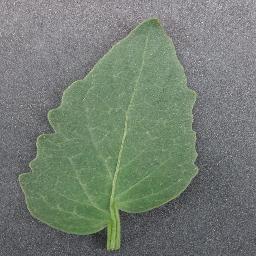
Label: Tomato___healthy